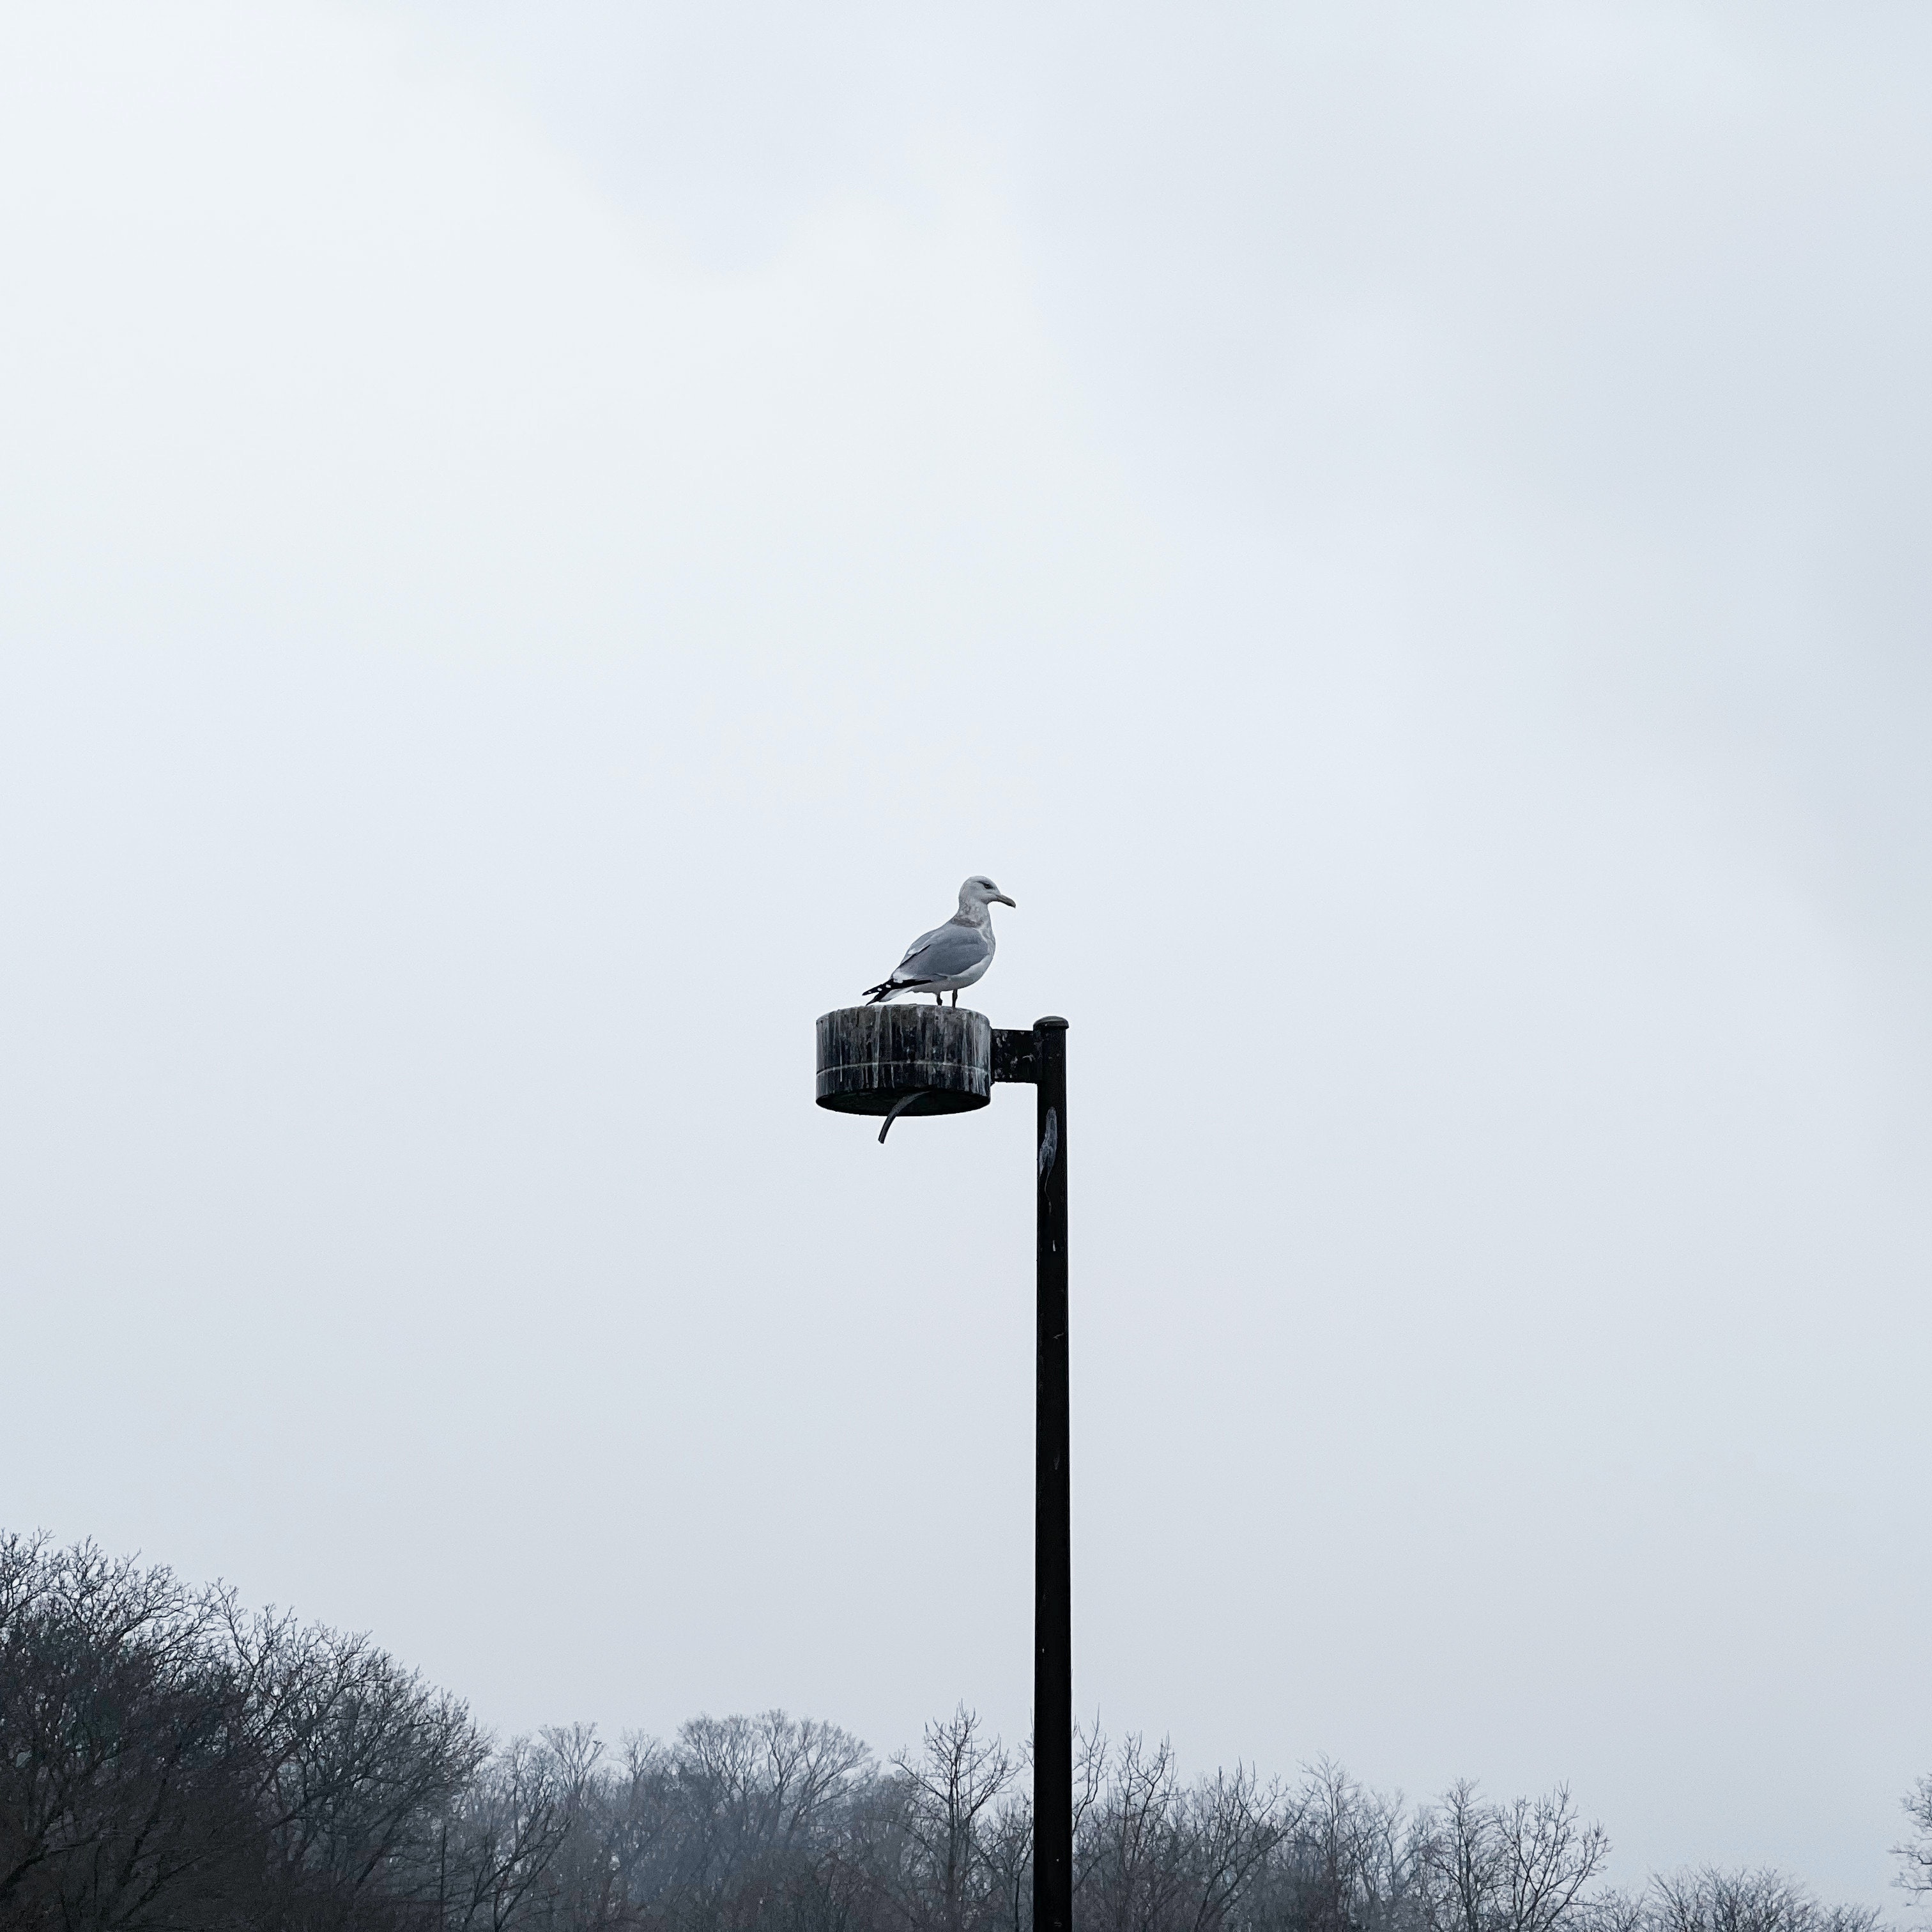
natural, bird, sky, beak, tree, cloud, wing, seabird, pole, twig, lari, feather, monochrome photography, wildlife, monochrome, charadriiformes, gull, white stork, light fixture, wind, grass, ciconiiformes